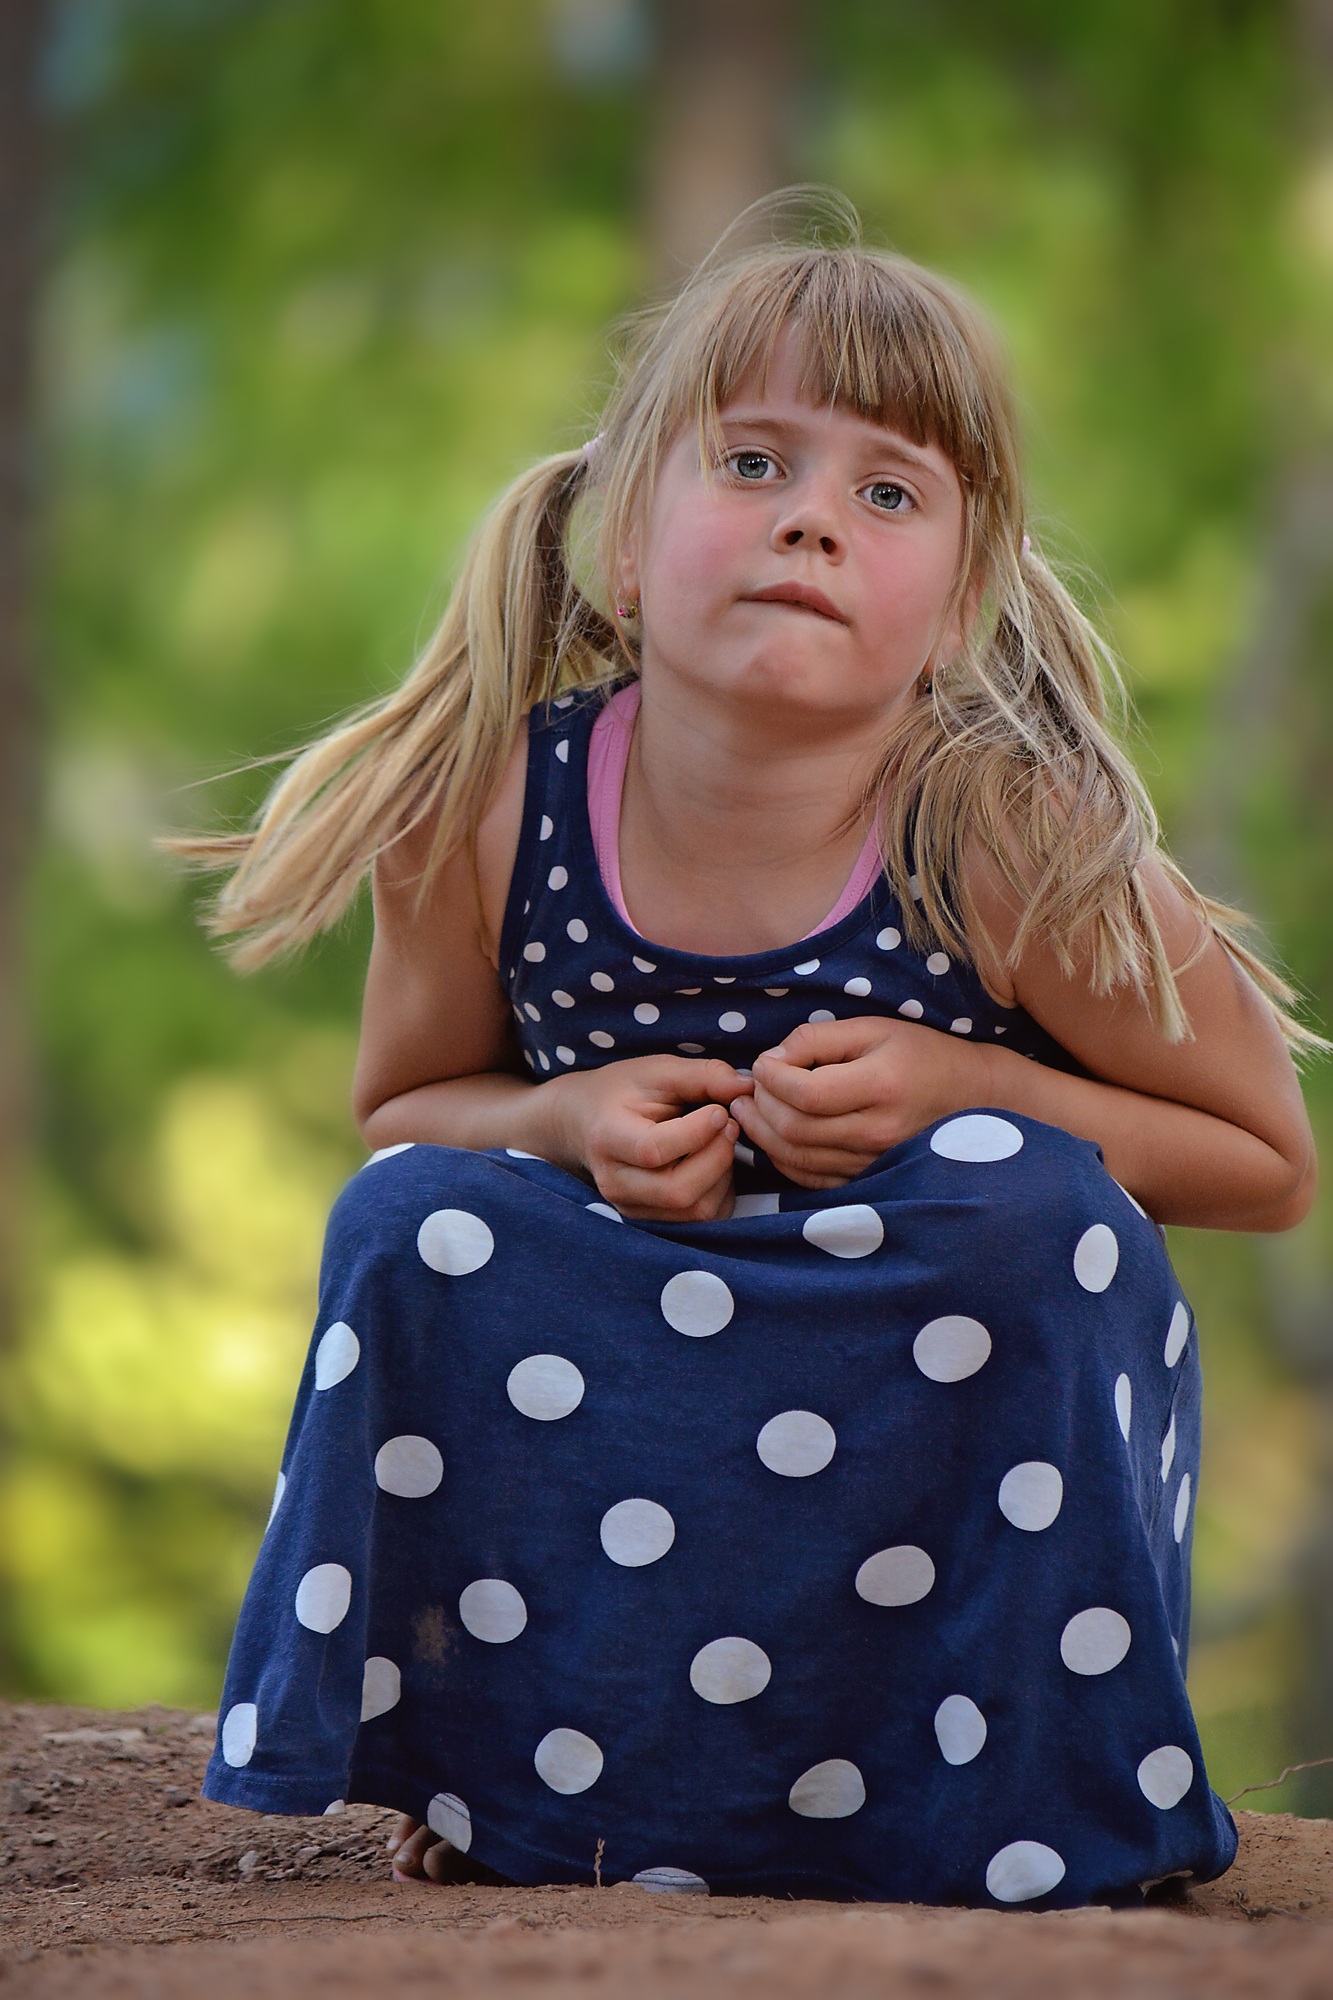
nature, person, girl, view, pattern, portrait, spring, child, human, blue, clothing, hairstyle, polka dot, face, dress, design, toddler, blond, out, photo shoot, portrait photography